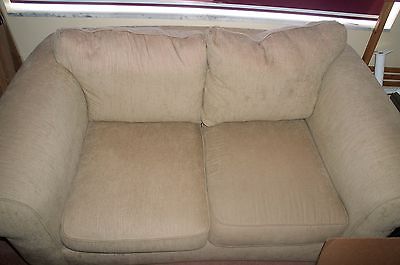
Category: sofa